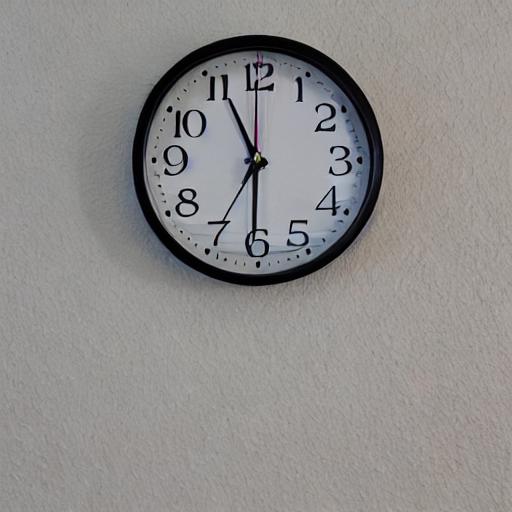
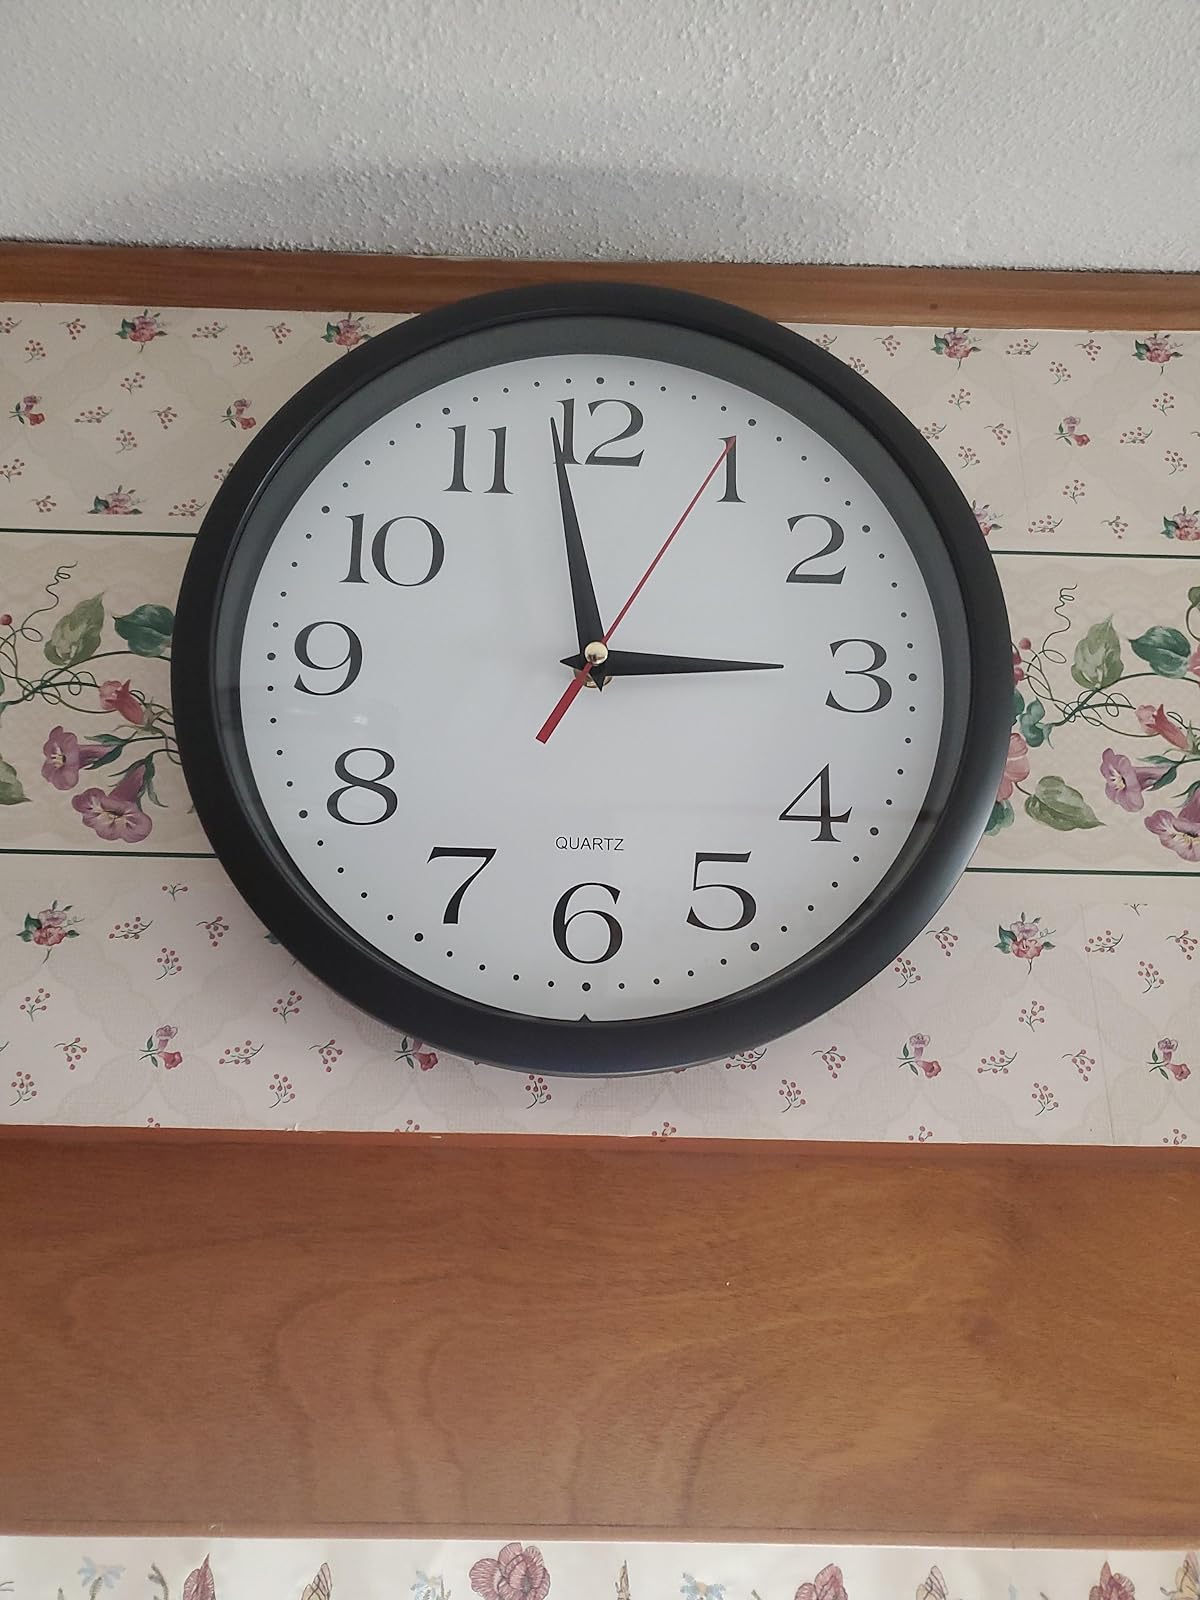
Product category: clock
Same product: no